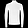
Label: Pullover